Port Hawkesbury

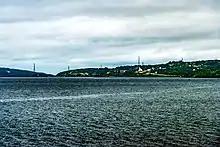
Canso Causeway at Port Hawkesbury

The Town of Port Hawkesbury is governed by a council composed of a mayor and four councillors elected at-large. The mayor is Brenda Chisholm-Beaton. Day to day activities are managed by a chief administrative officer (CAO) who is accountable to Council.Municipal governments in Nova Scotia are elected every four years and the most recent round of elections took place on October 15, 2016. The provincial legislation that creates and empowers the municipality is the Nova Scotia Municipal Government Act.